Canadian cuisine

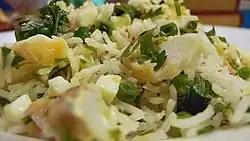
Kedgeree, an Anglo-Indian dish imported from the British Raj, is commonly found in Indo-Canadian restaurants.

Indian and South Asian culinary influences are a relatively recent addition to Canadian cuisine, having gained wider prominence in the country during the post-1960's era of immigration, despite earlier South Asian settlement in British Columbia dating back to the late 19th century. Indian food is particularly popular in Canada, deriving mostly from Northern Indian cuisine. It is characterized for its use of bread, curry, and use of yogurt and cream for meat-based dishes; it also draws inspiration from South Indian cuisine in its use of sour and spicy combinations.